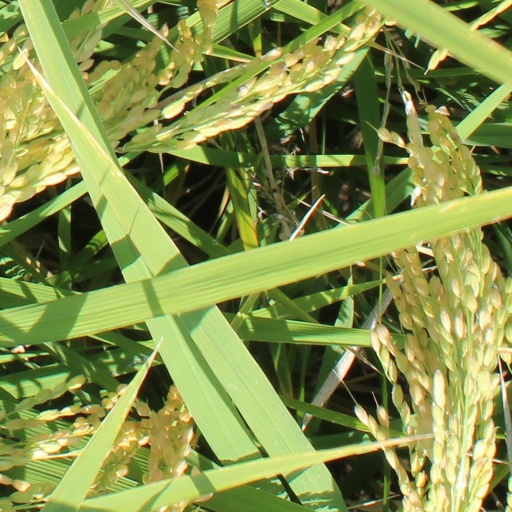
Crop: rice